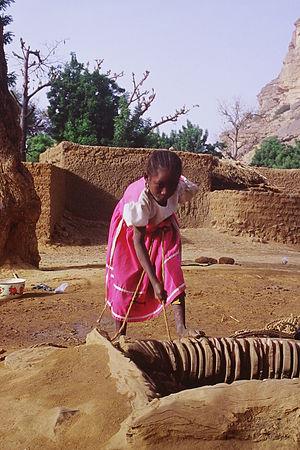
Jeune fille tirant de l'eau au puit, village de Kani Kombolé (pays dogon), régiond e Mopti, Mali
Les droits de l'enfant sont une priorité politique affichée au Mali, où la moitié de la population a moins de 18 ans. Ainsi, la constitution adoptée en 1992 proclame dans son préambule la détermination du peuple malien à défendre les droits de la femme et l'enfant. Le Mali a coprésidé le Sommet mondial sur les enfants en 1990 et a été l’un des premiers pays à avoir ratifié la Convention relative aux droits de l'enfant. Il a également ratifié les principaux instruments internationaux comme ceux de l’Organisation internationale du travail. Cependant, les politiques publiques menées pour la protection et la promotion des droits de l’enfant se heurtent à de nombreux obstacles : pauvreté, analphabétisme, persistance de pratiques coutumières, manque de moyens de l’État et des collectivités territoriales. Malgré les différents programmes mis en œuvre et l’investissement de la société civile et des organisations non gouvernementales maliennes ou étrangères, la situation des enfants reste difficile dans plusieurs domaines : accès à la santé, éducation ou encore travail des enfants.